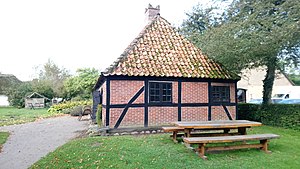
Frilandsmuseet i Maribo / Bygninger / Landsbysmedjen
Landsbysmedjen er fra begyndelsen af 1800-tallet.
Fra begyndelsen af 1800-tallet. Kom til museet i 1927.
Frilandsmuseet i Maribo er et frilandsmuseum i Maribo på Lolland. Museet er en del af Museum Lolland-Falster og er Danmarks tredjeældste frilandsmuseum. Der er 13 huse genopført på museet. De er fra slutningen af 1600-tallet til begyndelsen af 1900-tallet. Bygningerne har haft forskellige funktioner som gård, smedje, rebslageri, skolestue og sprøjtehus. Der er anlagt forskellige haver som rosenhave, nyttehave og en have med lægeplanter.